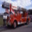
Label: truck